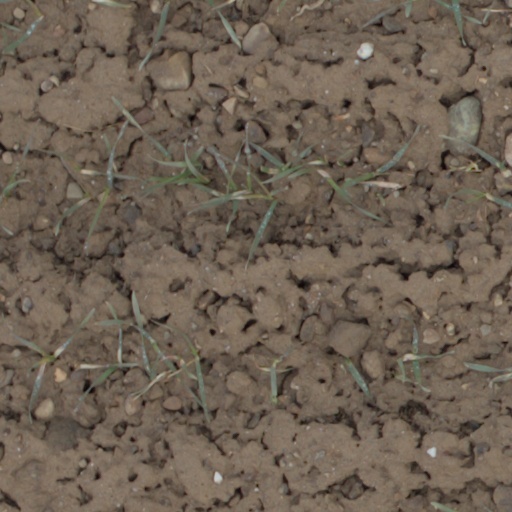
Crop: wheat